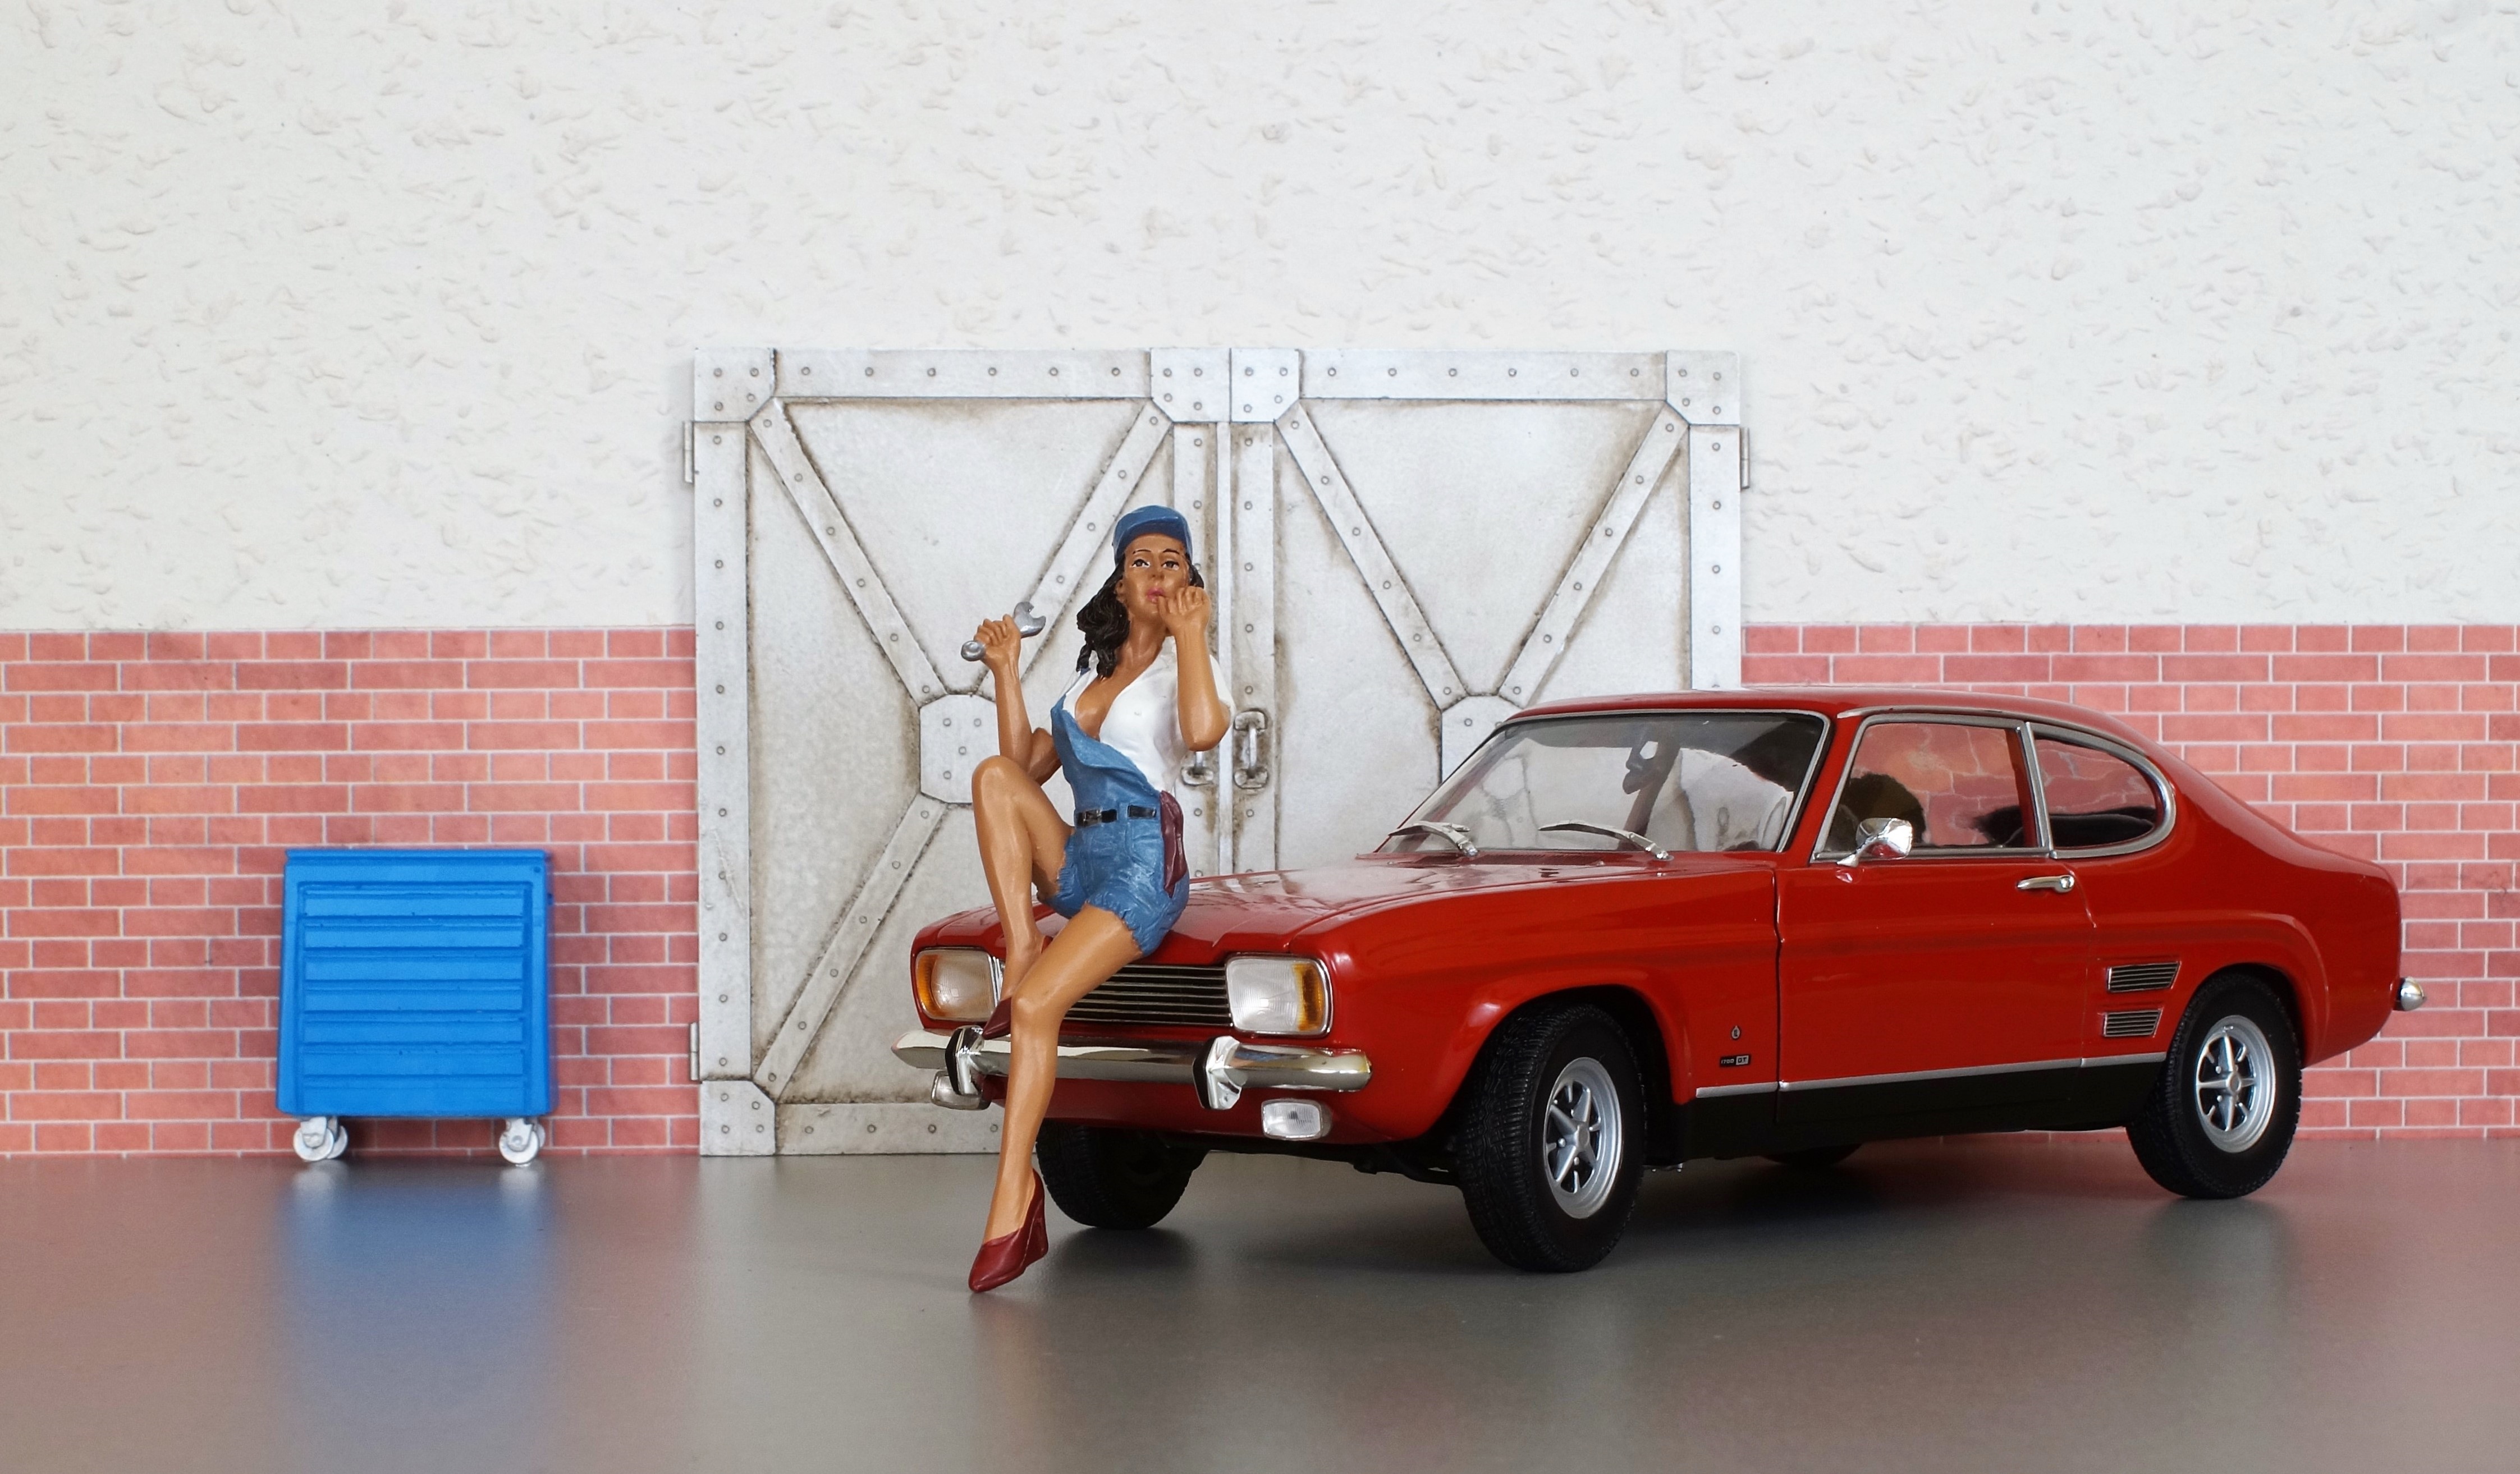
car, old, workshop, model, red, vehicle, auto, toy, sports car, race car, ford, toys, oldtimer, classic, motorsport, mechanic, capri, model car, auto mechanic, land vehicle, automobile make, automotive design, ford capri